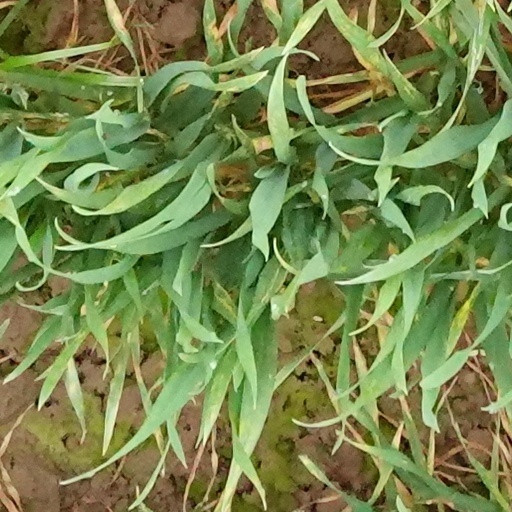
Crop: wheat